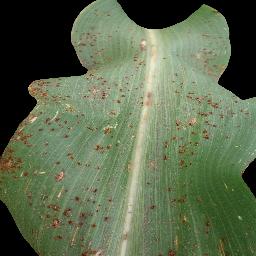
Label: Corn___Common_rust